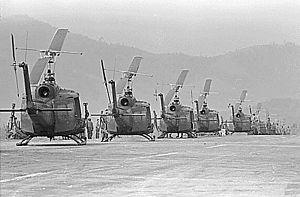
L'histoire de l'hélicoptère et autres appareils à voilure tournante commence au début du XXᵉ siècle, comme pour l'avion. Mais l'insuffisance de la puissance des moteurs et les problèmes de stabilité rendent les développements beaucoup plus longs et aléatoires. En dehors de la parenthèse des autogires, l'hélicoptère ne prouve son efficacité potentielle qu'au cours de la Seconde Guerre mondiale.
Nous étions soldats est un film américano-allemand réalisé par Randall Wallace, sorti en 2002. Ce film sur la guerre du Viêt Nam met en vedette Mel Gibson dans le rôle principal.